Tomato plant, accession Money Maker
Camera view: tilt-top (135 deg); turntable rotation: 120 degrees
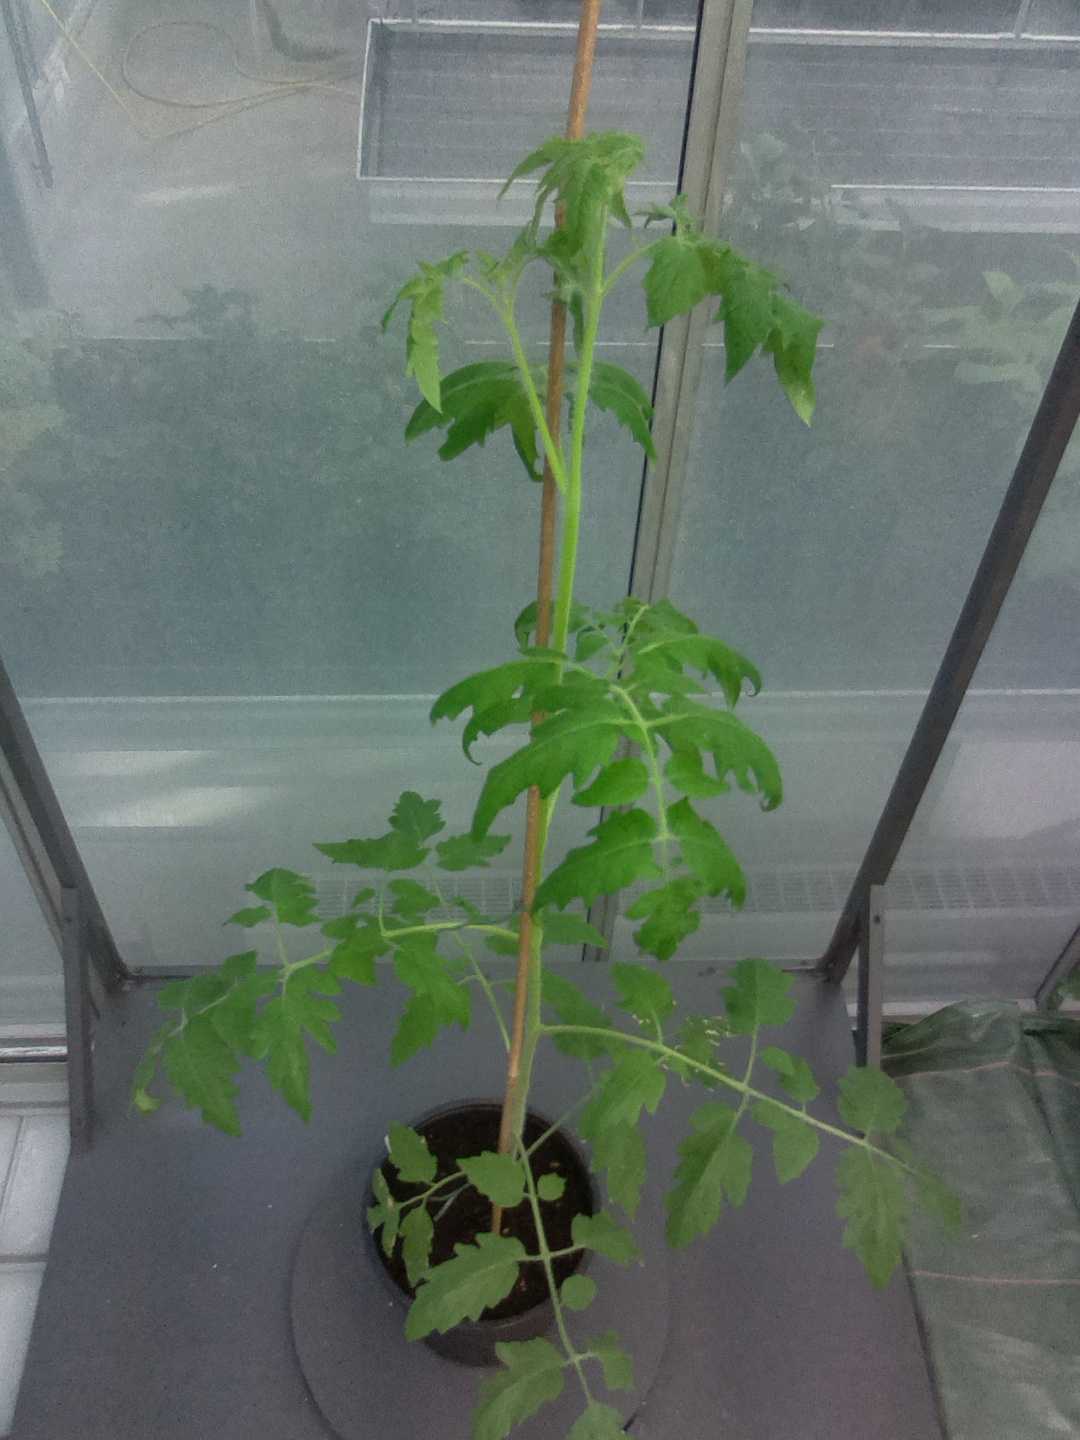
BBCH growth stage 17: 14 of true leaves visible